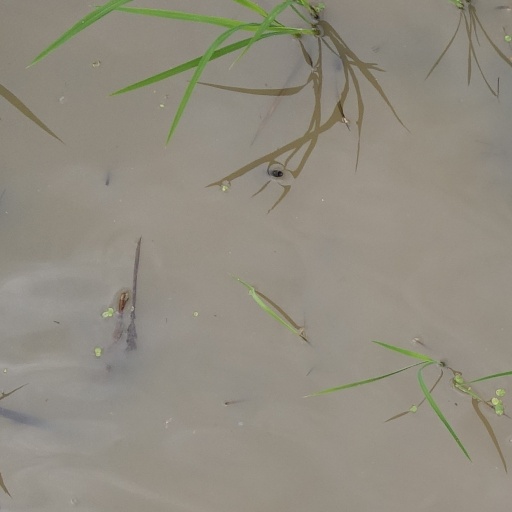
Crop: rice